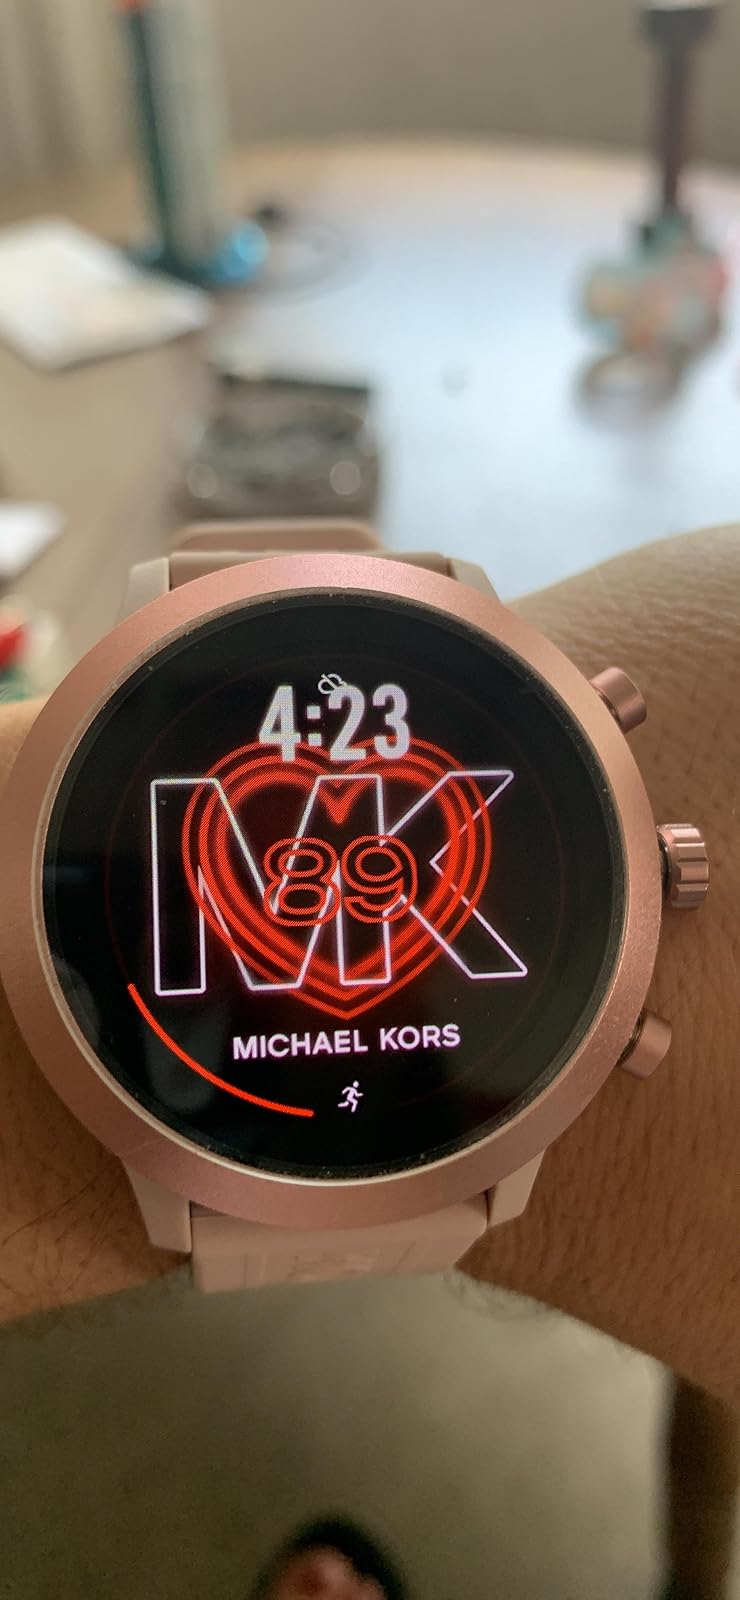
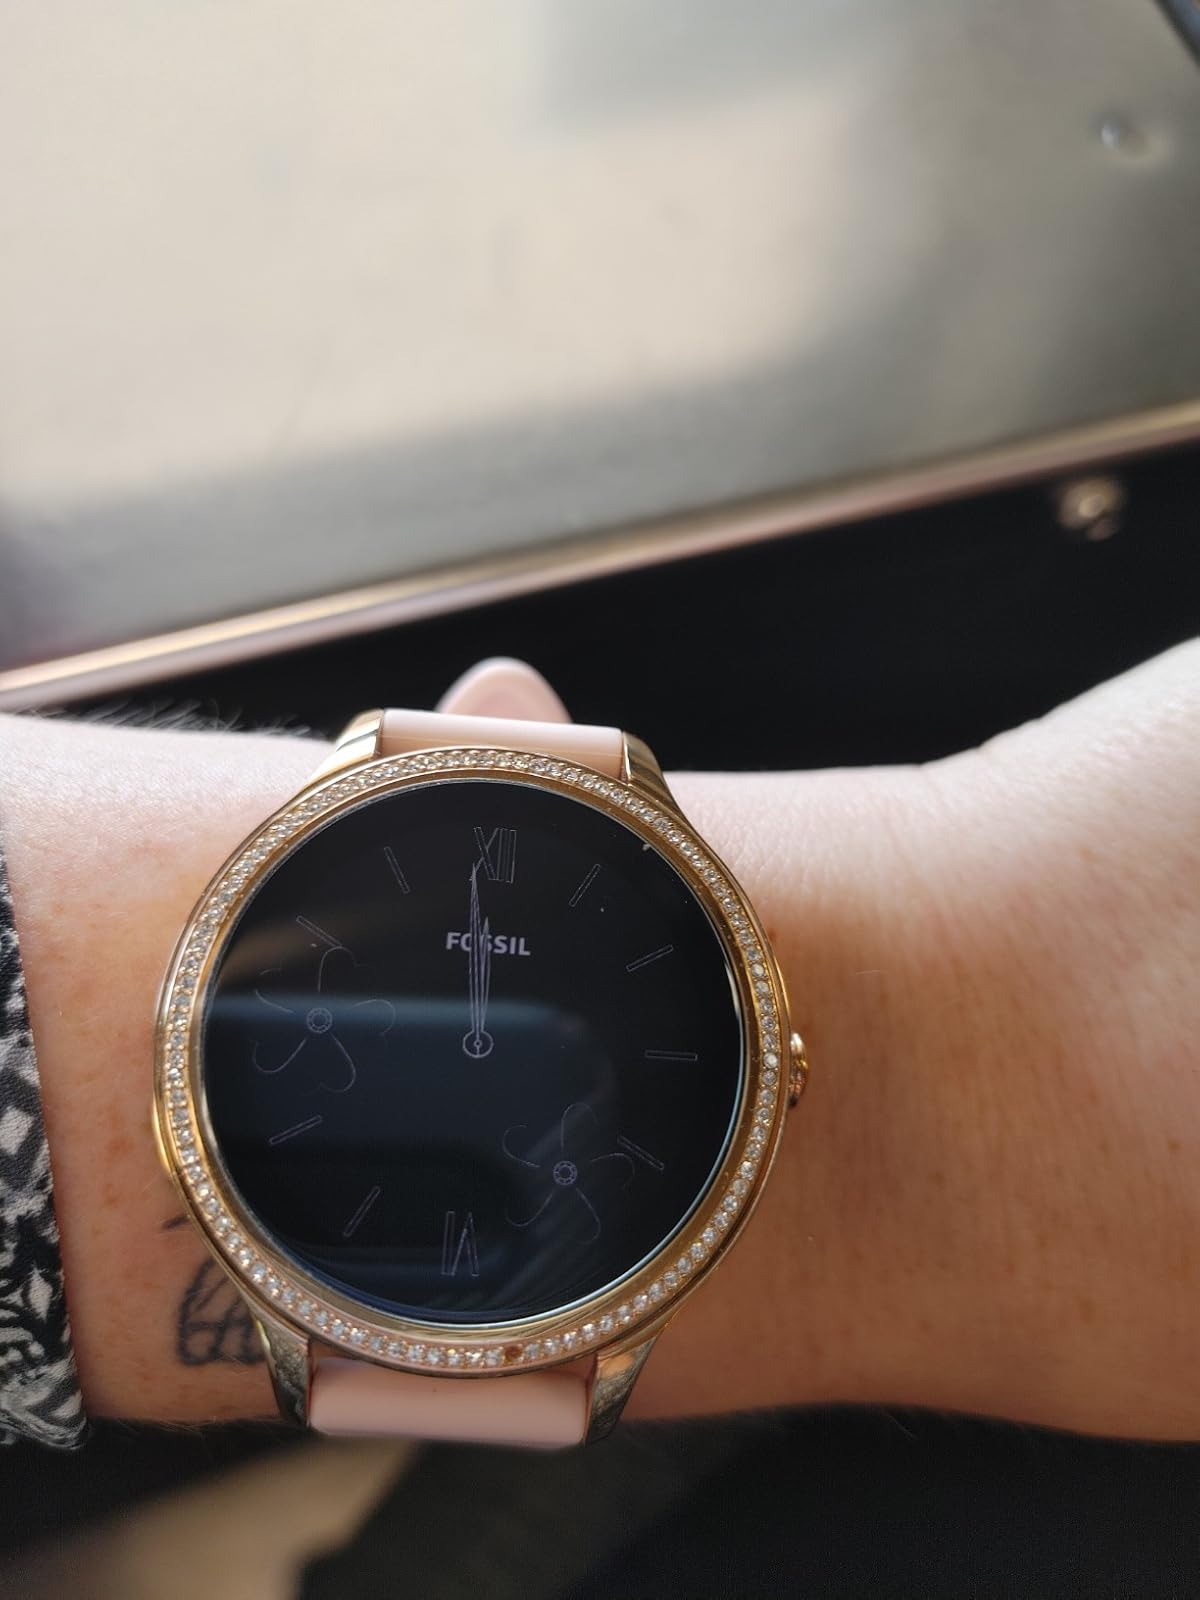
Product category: smartwatch
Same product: no